Exyte

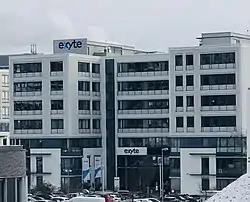
Exyte headquarters at Stuttgart, Germany

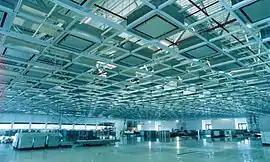
Cleanroom for microelectronic manufacturing

The company was founded in 1912 by Karl Meissner and Paul Wurst. For the first 50 years of its existence, Meissner + Wurst mainly produced extraction units, fans and equipment for ventilation technology. In the 1960s, Meissner + Wurst established itself as a pioneer in the development of cleanroom technology. Since the 1990s, the company expanded worldwide by extending its business areas, founding new branch offices and acquiring companies. Jenoptik took over Meissner + Wurst in October 1994 and merged it with Zander Klimatechnik AG from Nuremberg in August 1998 to form M+W Zander. The building services engineering division was spun off from the group in a management buyout under the name M+W Zander Gebäudetechnik GmbH in 2004 and was renamed Caverion Deutschland GmbH in February 2007. In 2005 the Swiss investor Springwater Capital took over M+W Zander, and in 2008 the facility management division was transferred to HSG, which belongs to the Bilfinger Group. Since then, the company has operated under the name of M+W Group, or M+W for short, and is 100% owned by the Austrian holding company Stumpf Group since 2009.